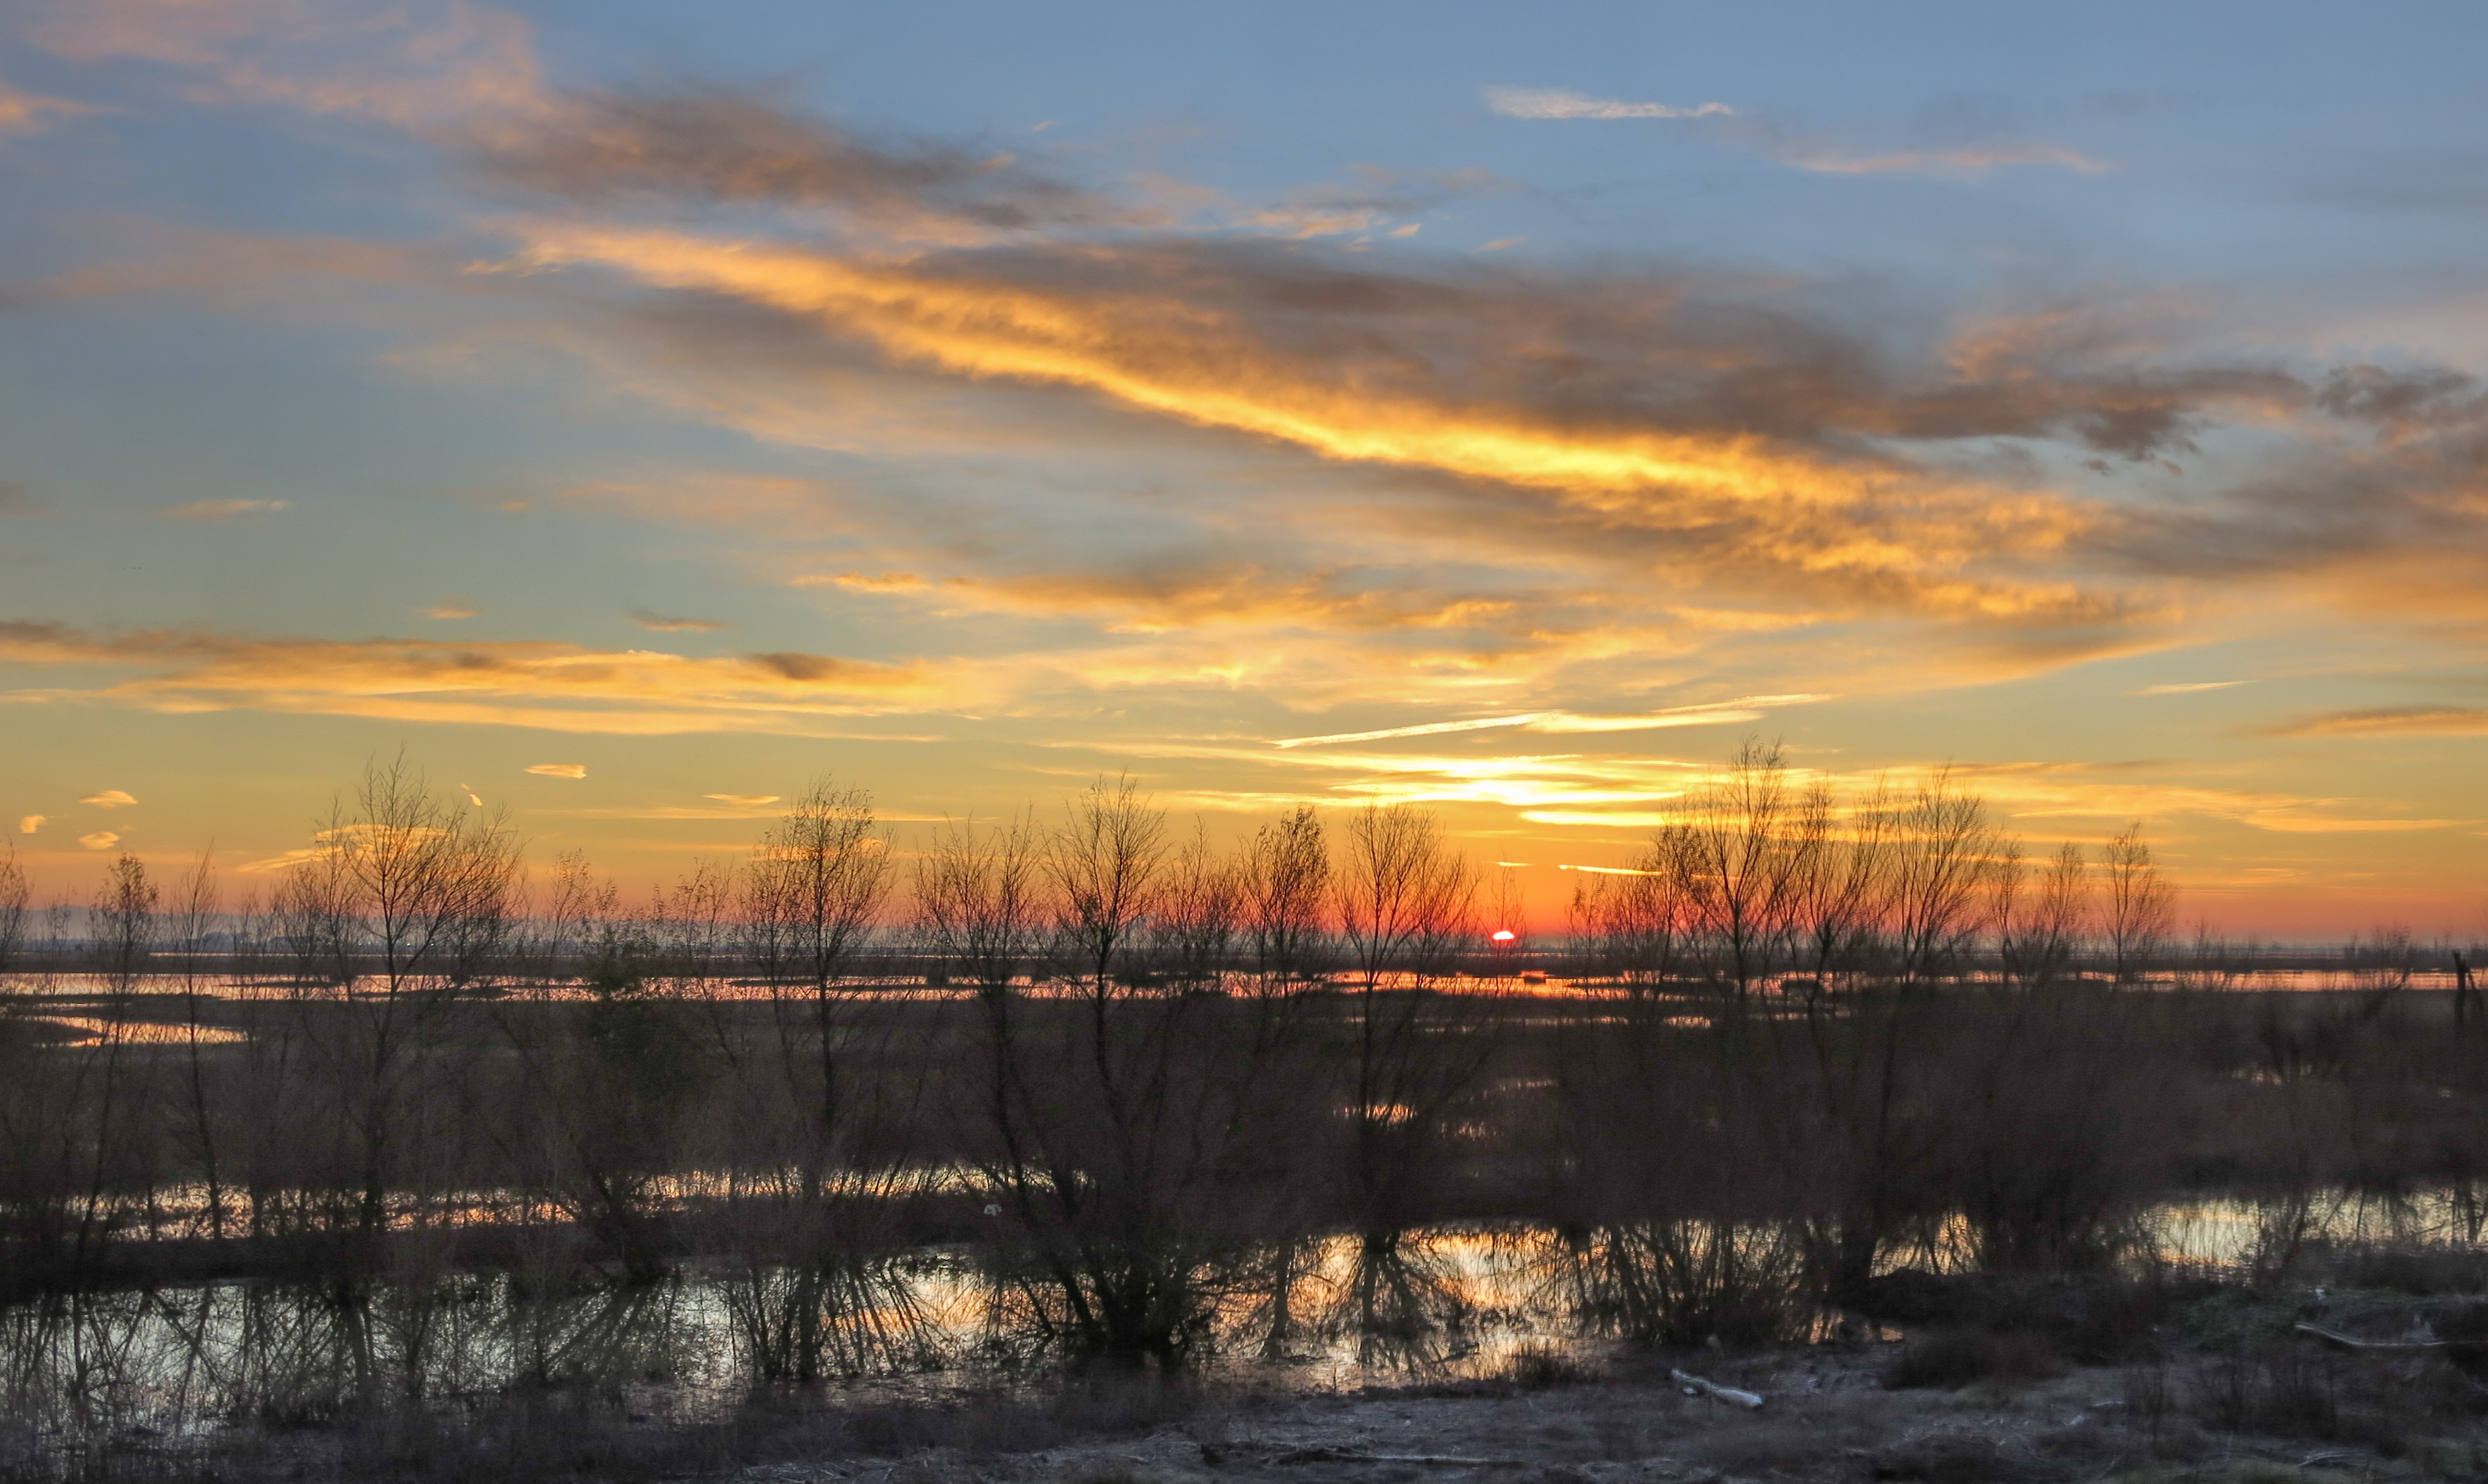
nature, horizon, wetlands, winter, cloud, sky, sun, sunrise, sunset, sunlight, morning, dawn, river, dusk, evening, orange, reflection, glide, clouds, gold, floodplain, 365, project365, friday, baretrees, yolocounty, yolobypass, 2013inphotos, weekday, afterglow, yolocauseway, pacificflyway, losrios, atmospheric phenomenon, red sky at morning